Android (robot)

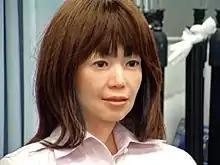
Repliee Q2, a Japanese android

Japanese robotics have been leading the field since the 1970s. Waseda University initiated the WABOT project in 1967, and in 1972 completed the WABOT-1, the first android, a full-scale humanoid intelligent robot. Its limb control system allowed it to walk with the lower limbs, and to grip and transport objects with hands, using tactile sensors. Its vision system allowed it to measure distances and directions to objects using external receptors, artificial eyes and ears. And its conversation system allowed it to communicate with a person in Japanese, with an artificial mouth.